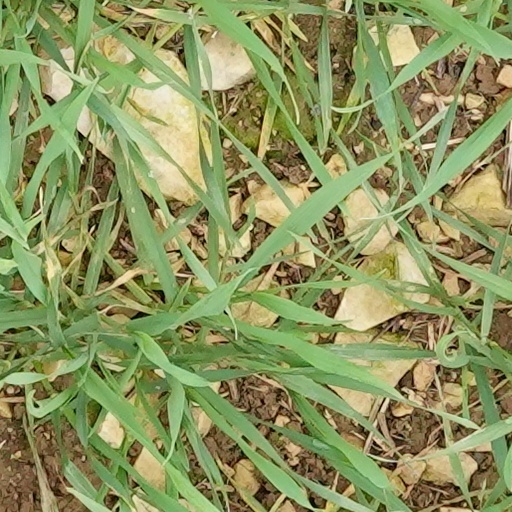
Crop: wheat